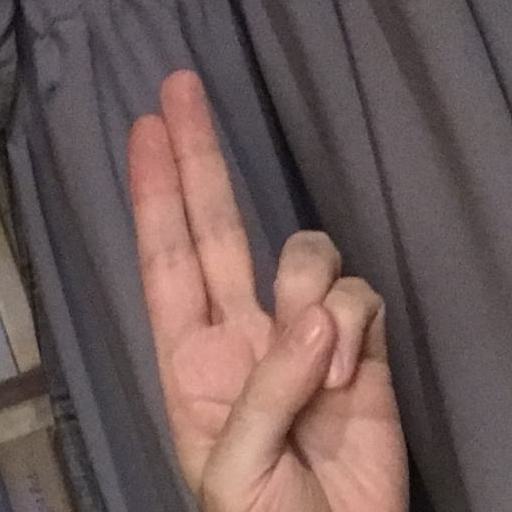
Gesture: two_up